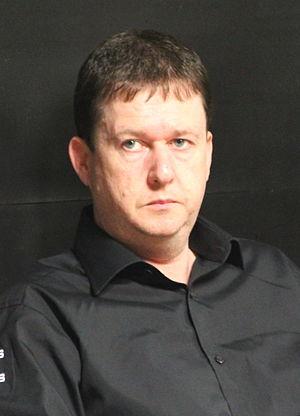
Mike Dunn, né le 20 novembre 1971 à Middlesbrough en Angleterre, est un joueur anglais professionnel de snooker.